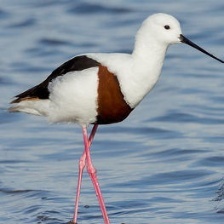
Species: BANDED STILT
Scientific name: CLADORHYNCHUS LEUCOCEPHALUS